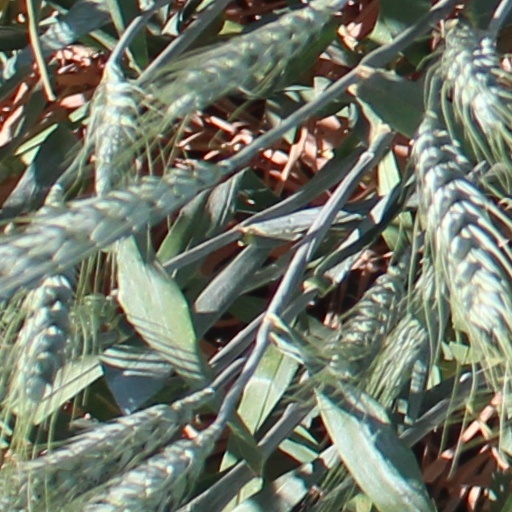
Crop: wheat